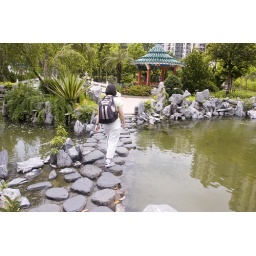
Frances crosses an unusual foot bridge in the garden outside the train station.